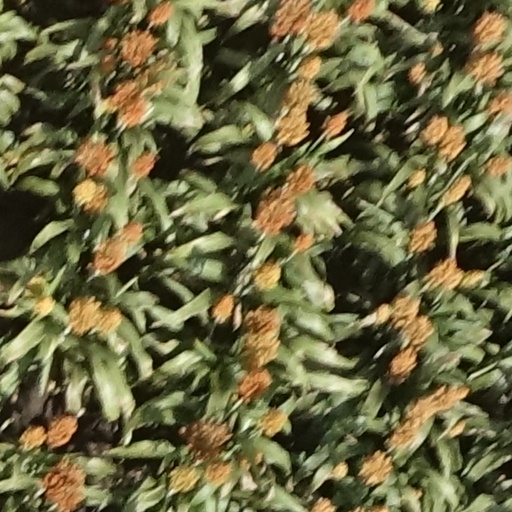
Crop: sorghum